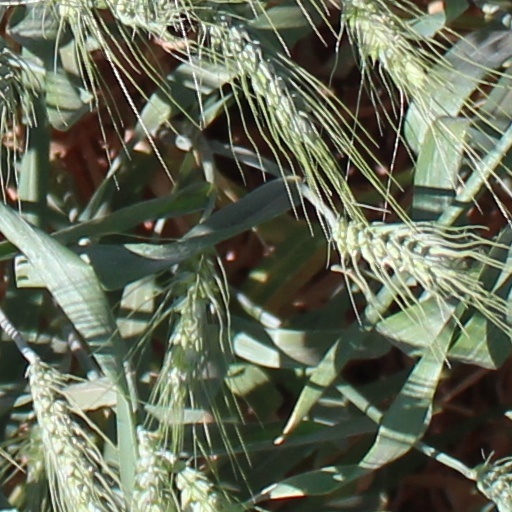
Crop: wheat